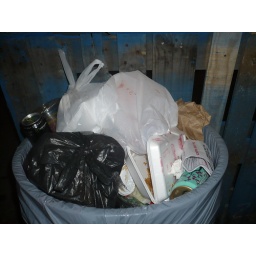
On my way home from DJ gig, I spotted a Bunny in the trash (nyc)